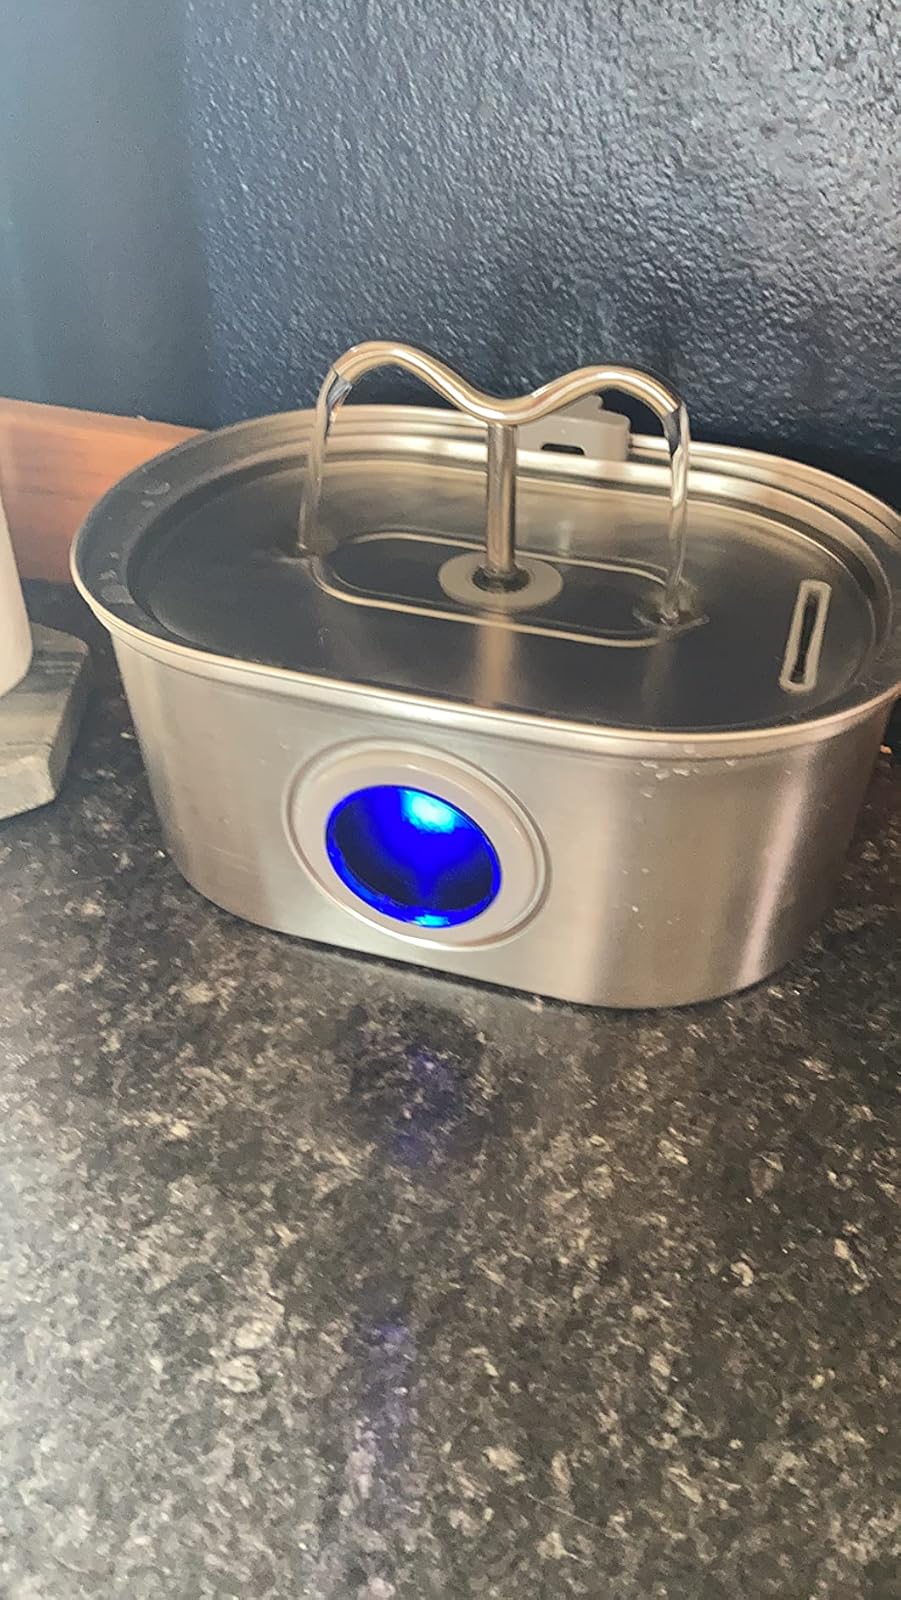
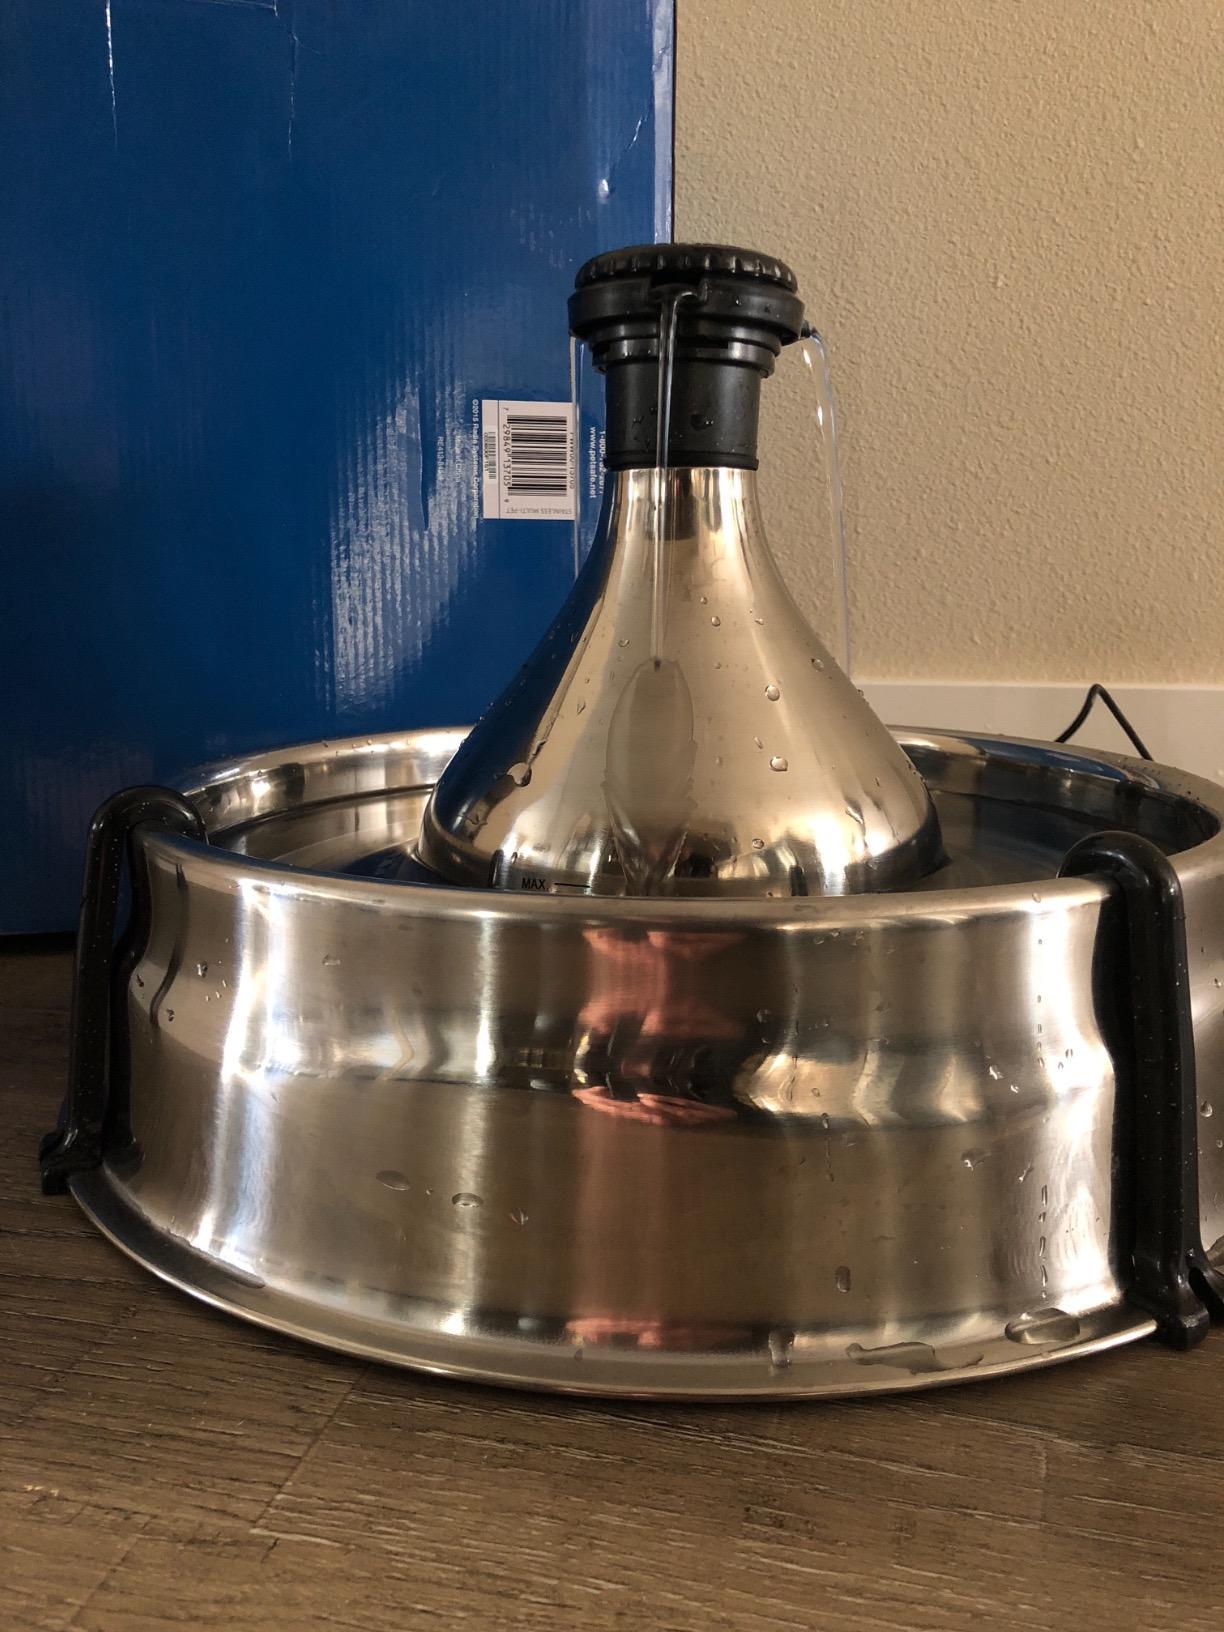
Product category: items_bowl
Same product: no